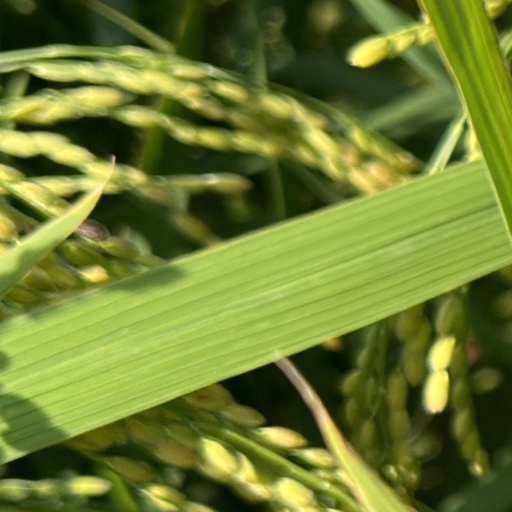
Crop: rice